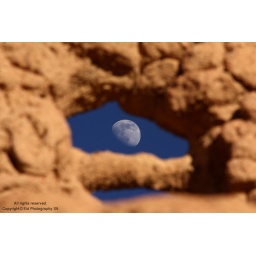
The moon in the mid of the day flying in blue sky.